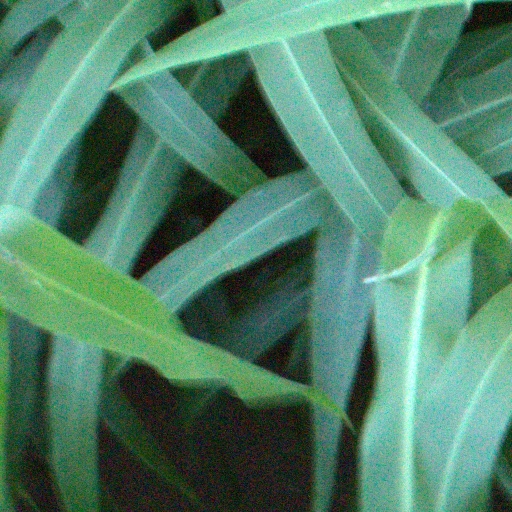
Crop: sorghum